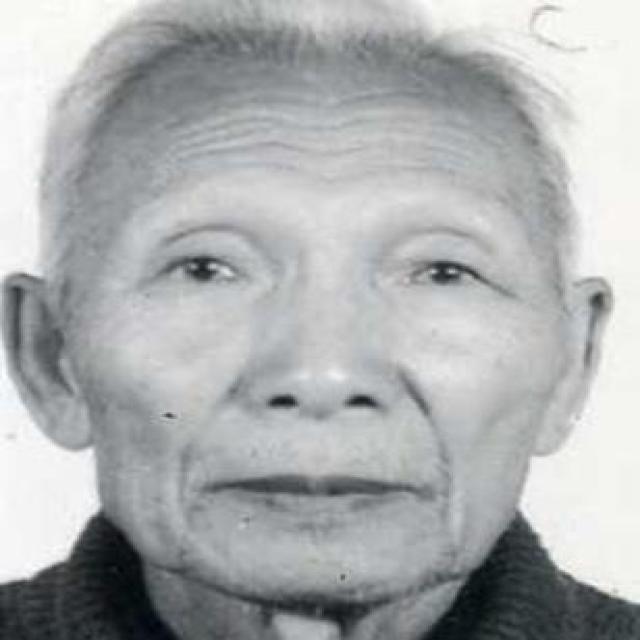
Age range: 65+